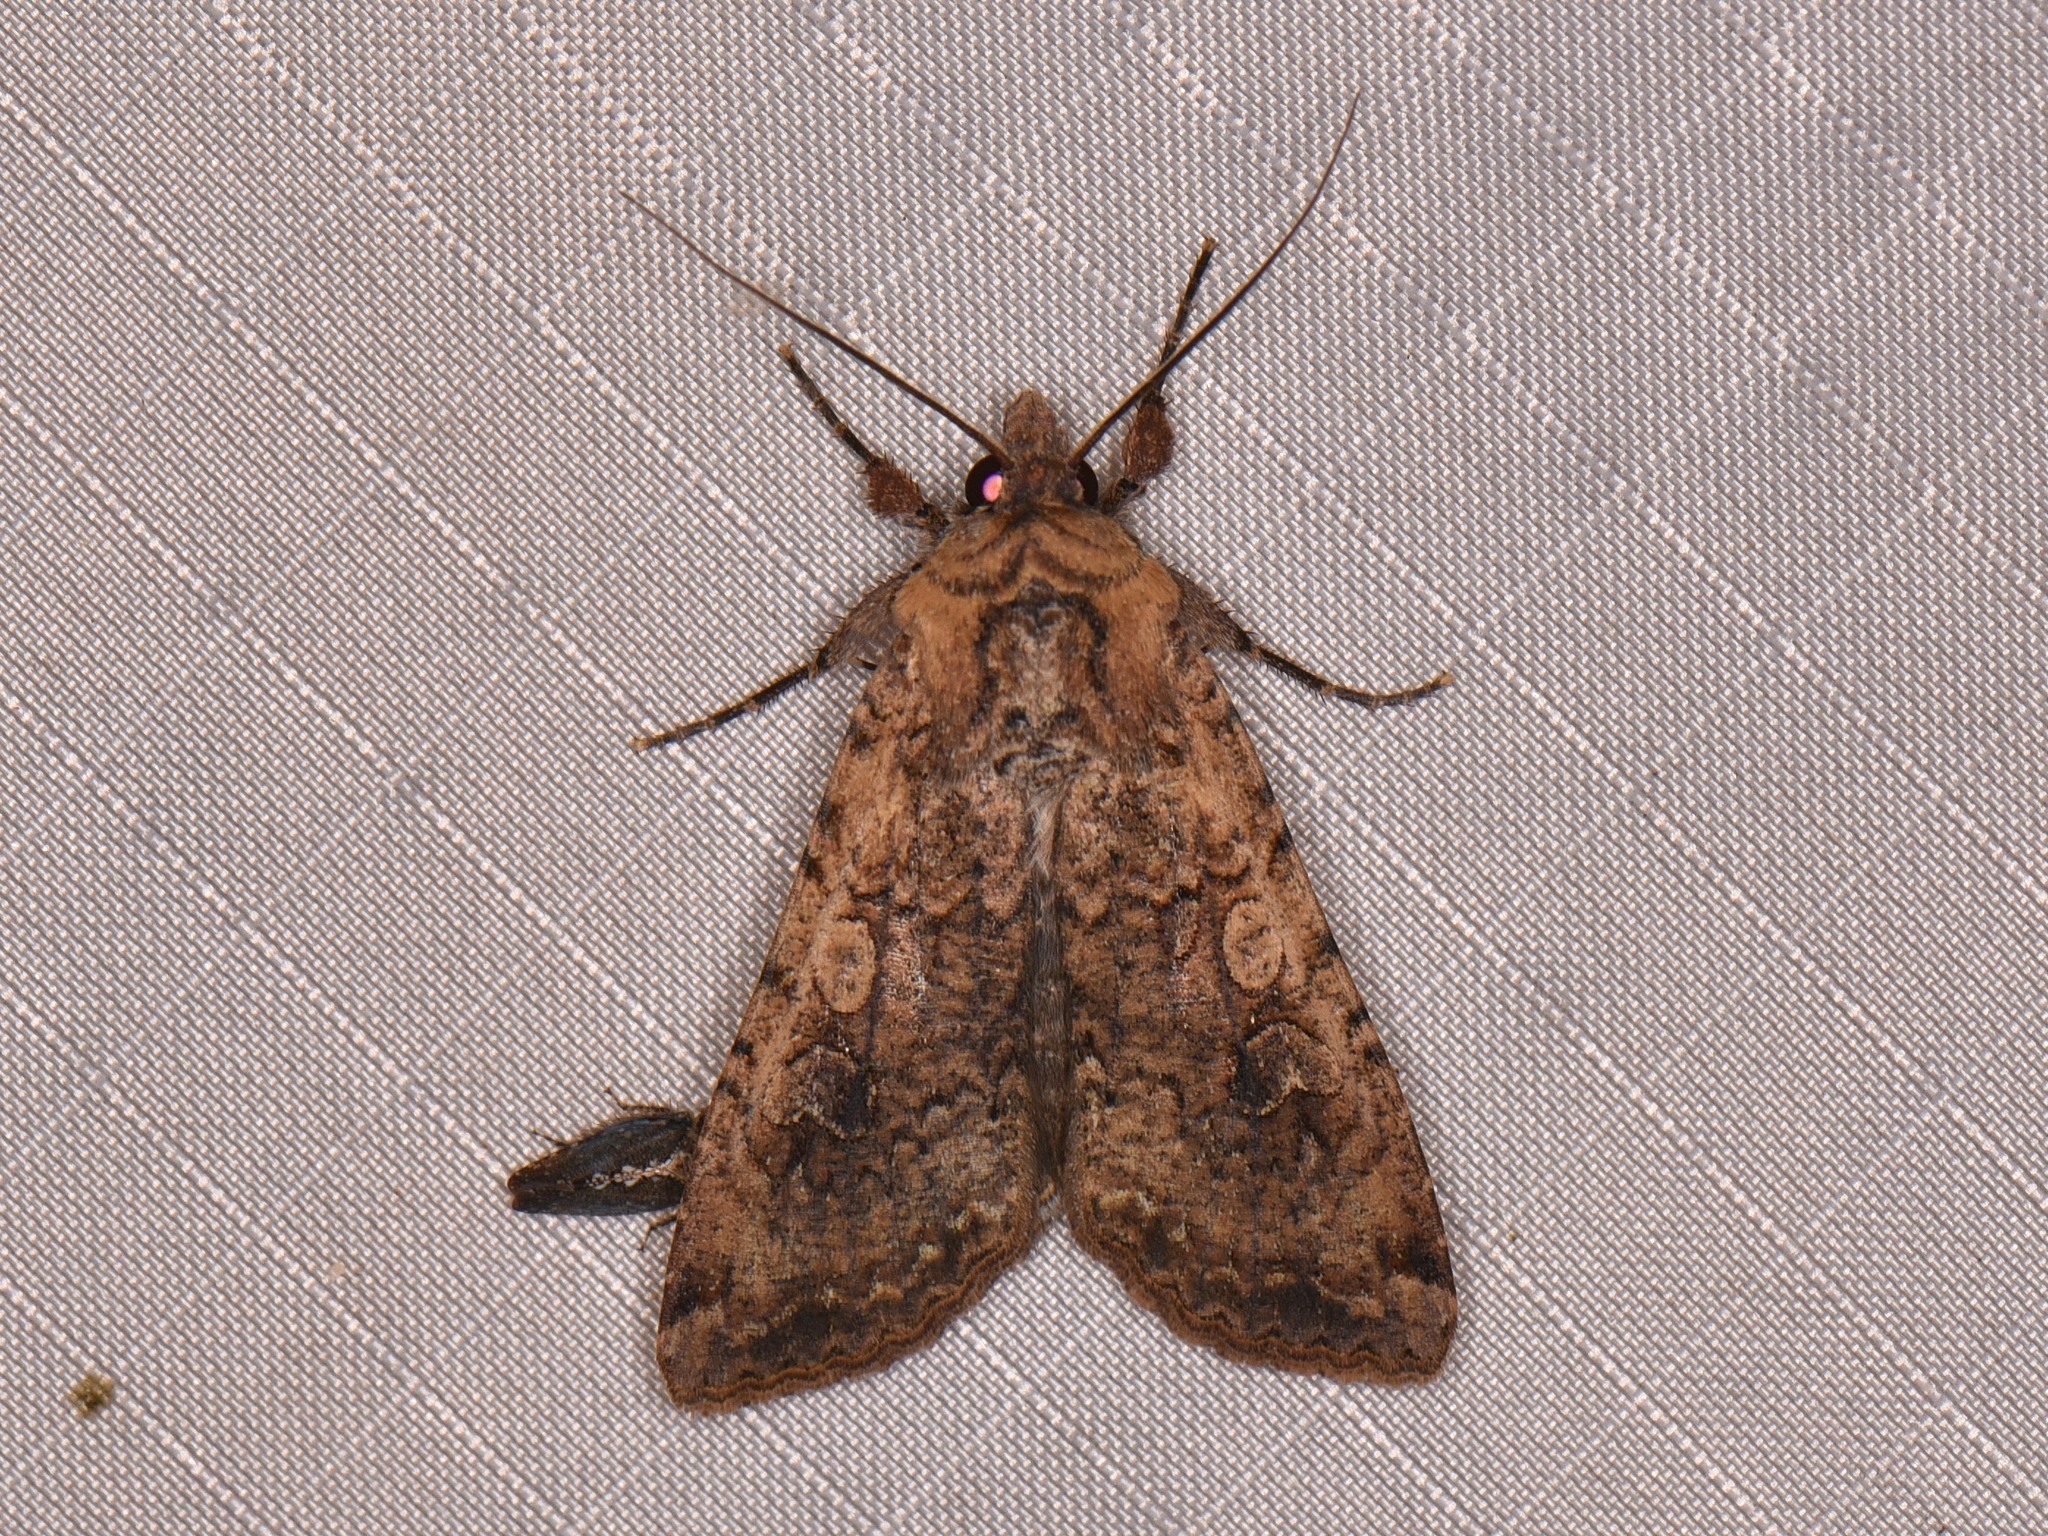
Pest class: cutworms